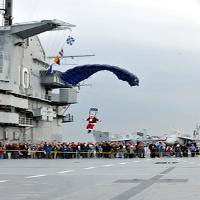
Weather: cloudy or overcast